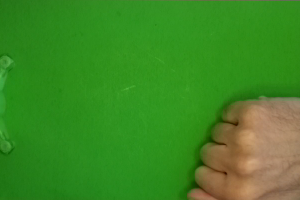
Label: rock